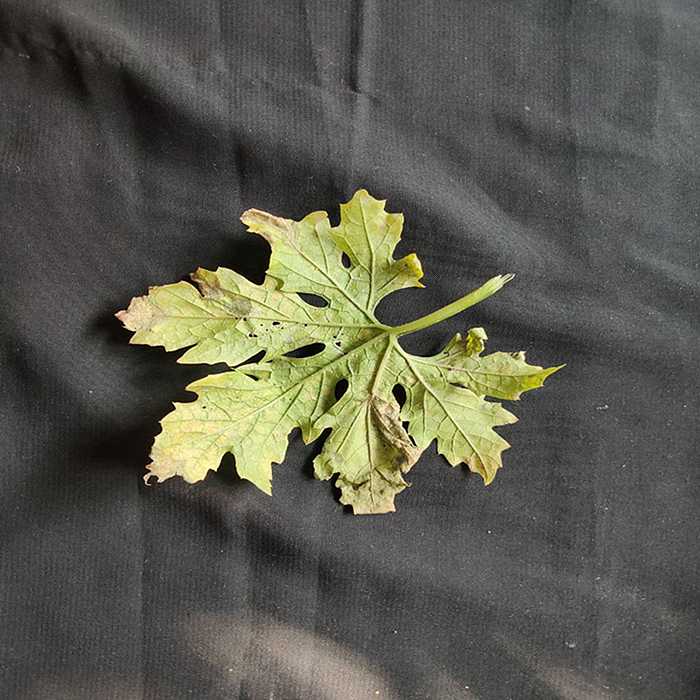
Plant: Bitter Gourd
Label: Mosaic virus